Bouquetot

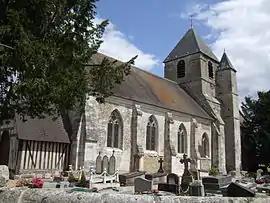
The church in Bouquetot

Bouquetot is a commune in the Eure department in Normandy in northern France.